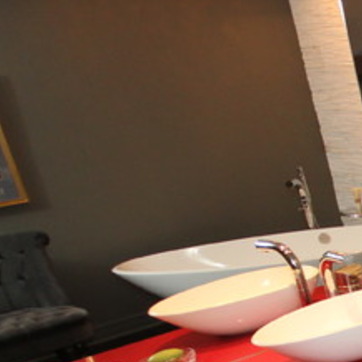
Material: mirror